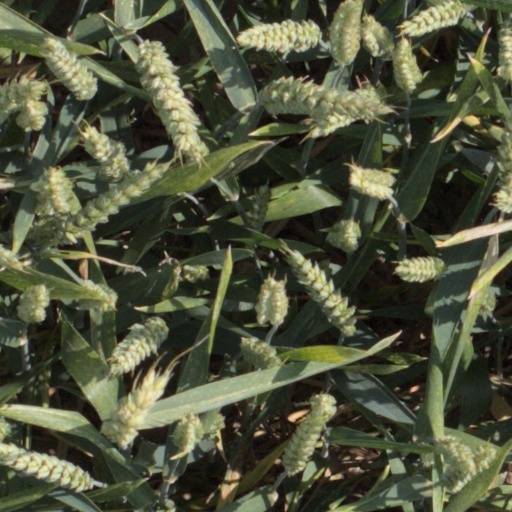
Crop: wheat